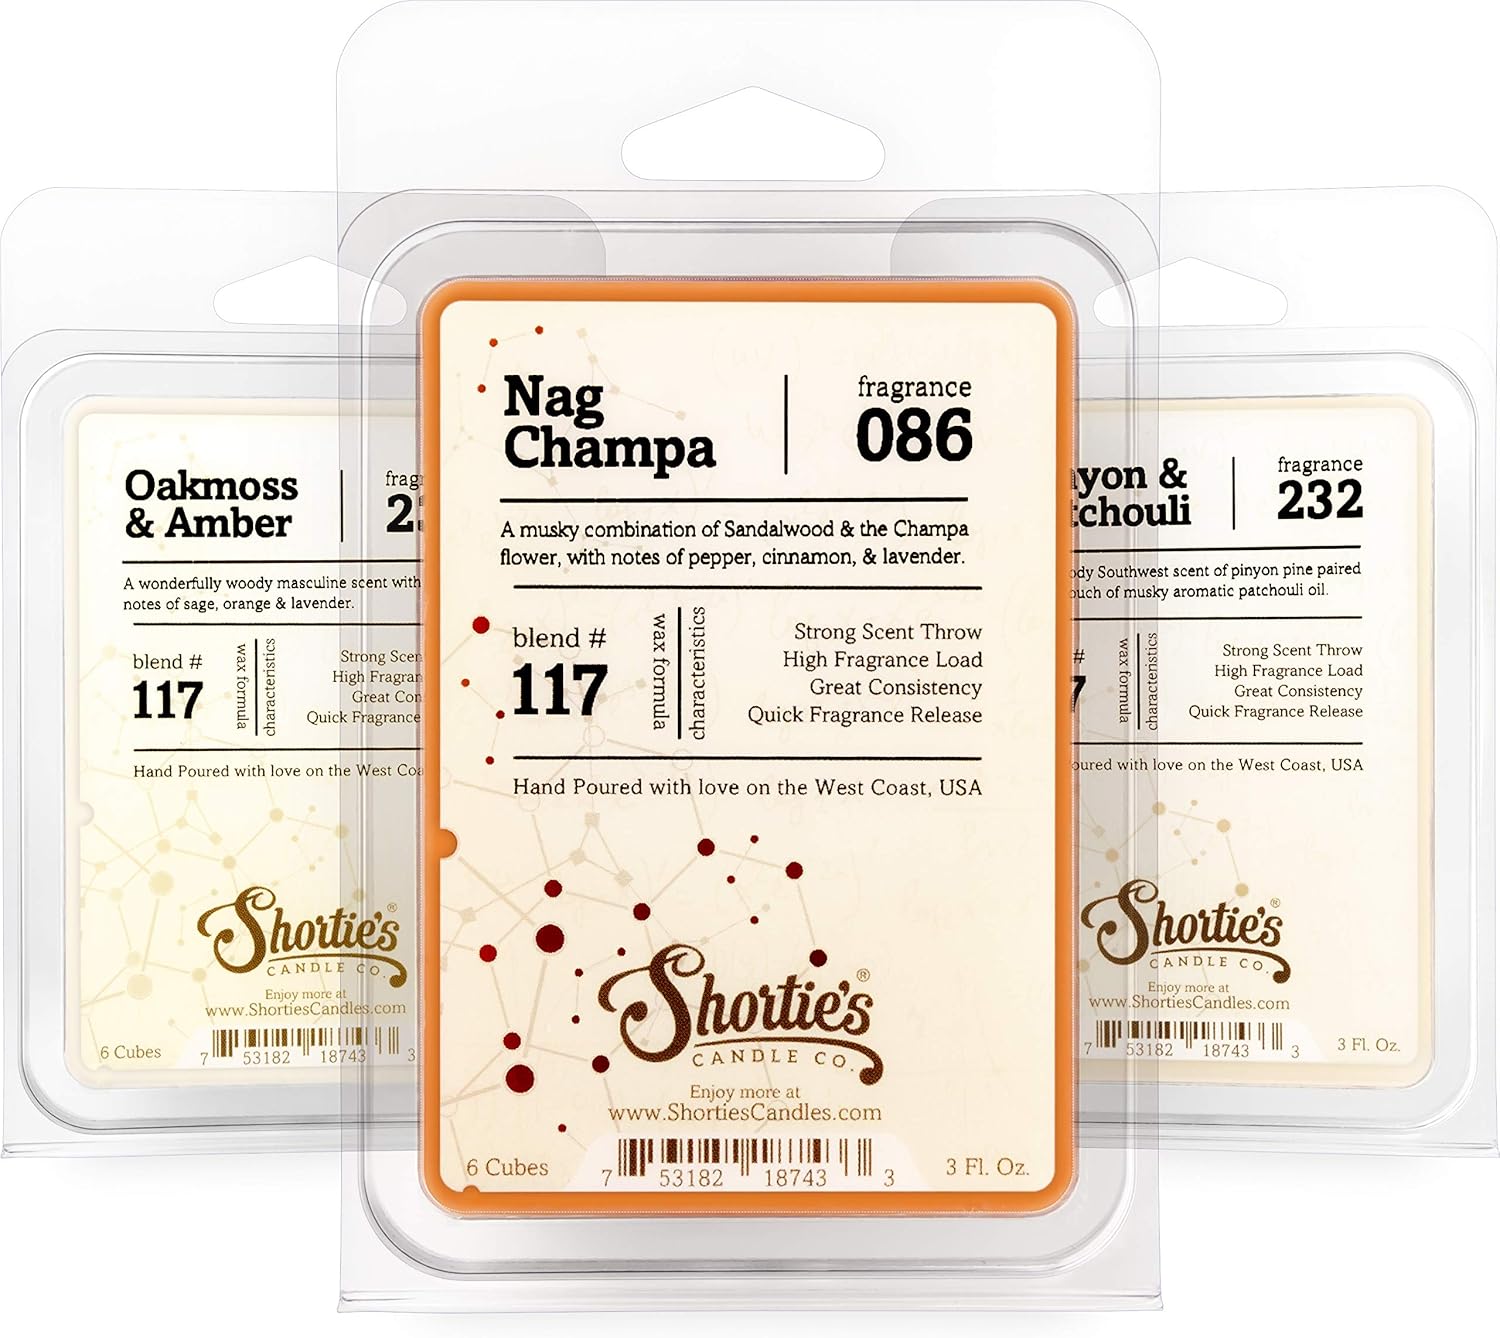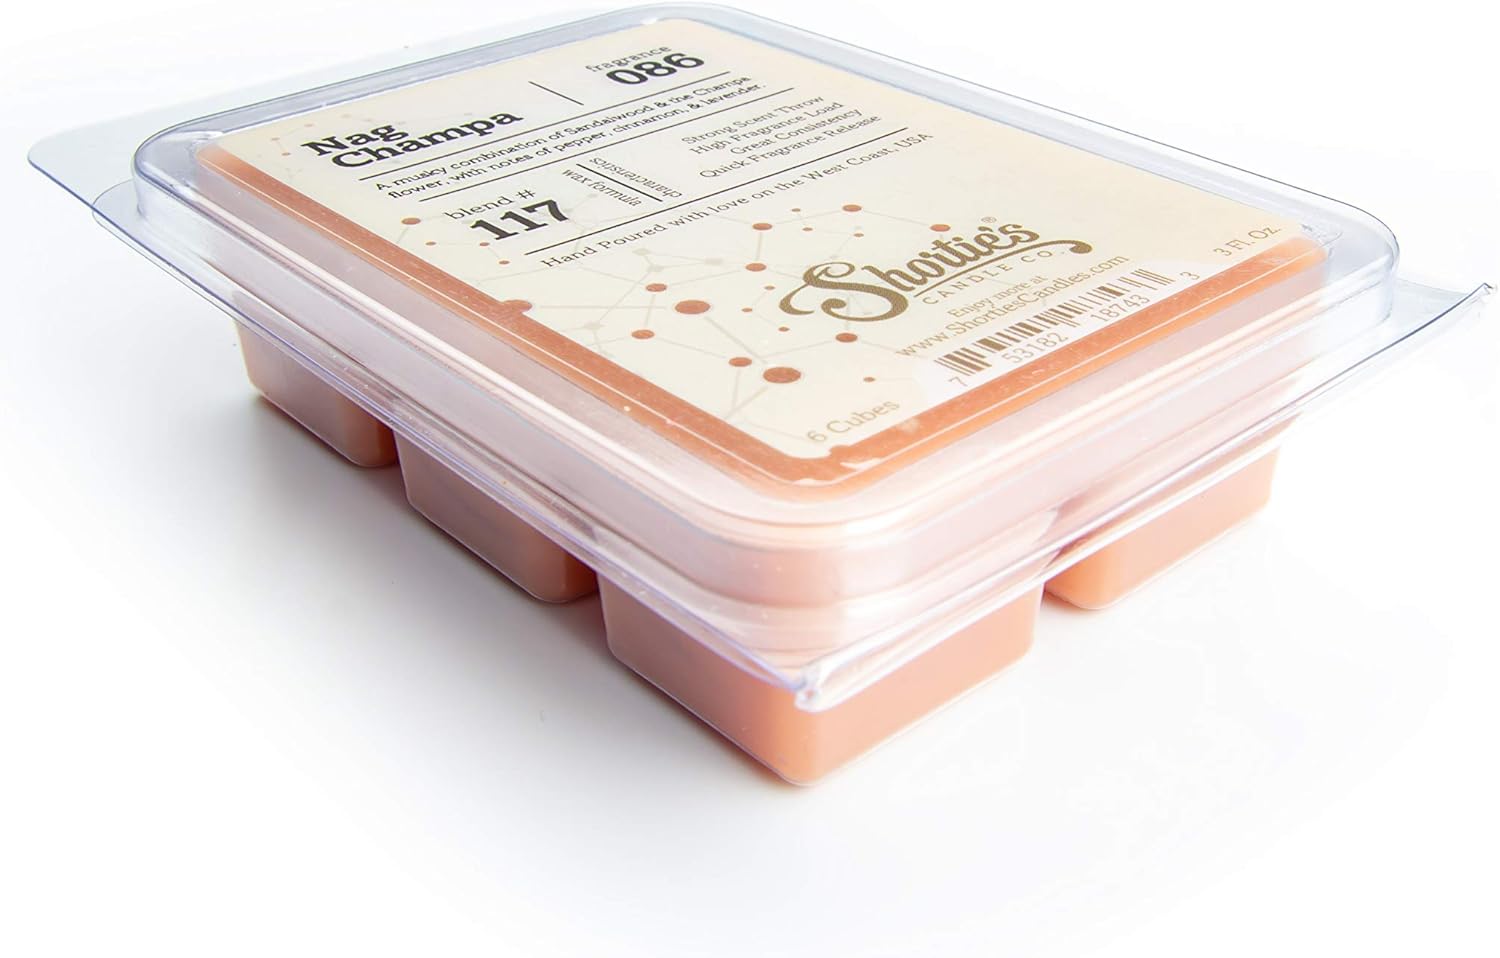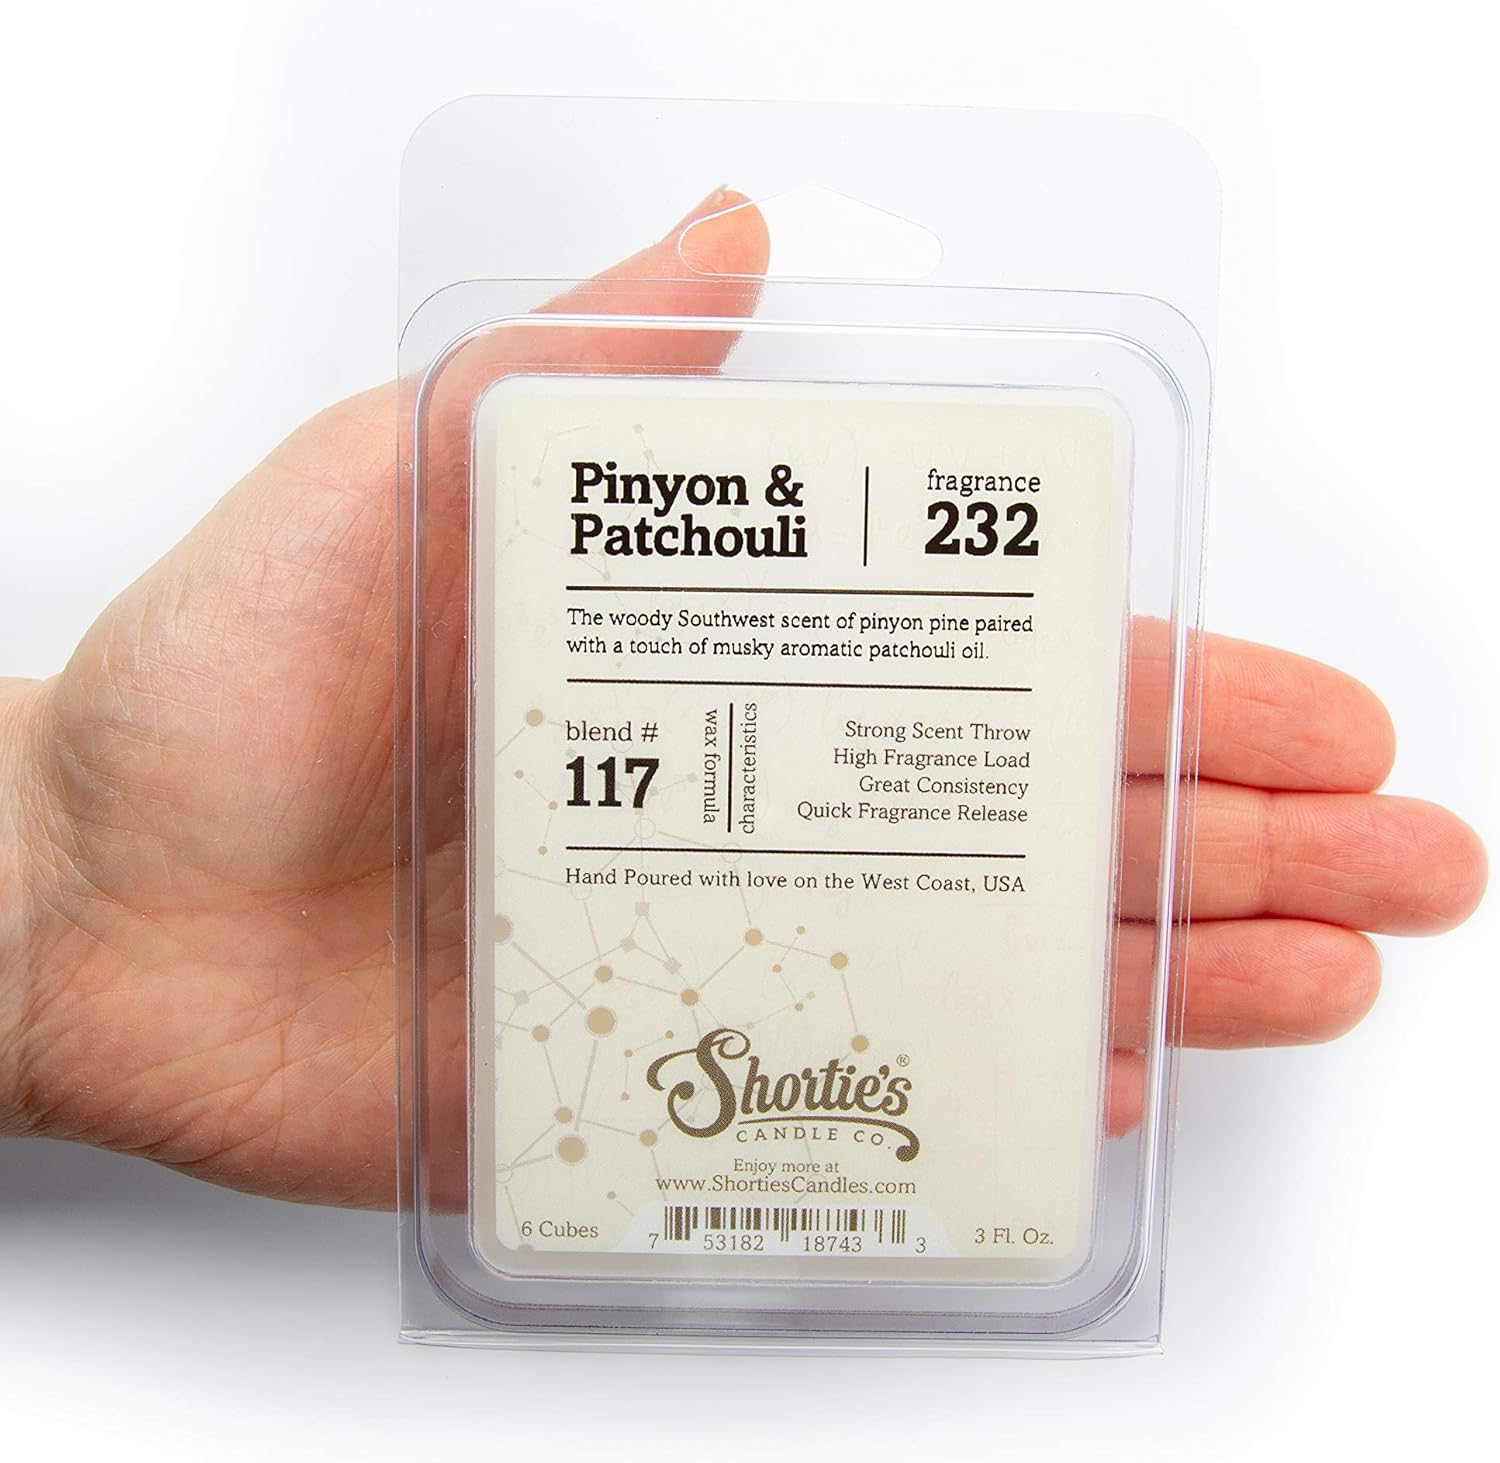
Musk Wax Melts Variety Pack - Pinion & Patchouli, Nag Champa, Oakmoss & Amber - Formula 117 - 3 Highly Scented 3 Oz. Bars - Made With Natural Oils - Incense & Earth Warmer Wax Cubes
Category: Amazon Home
Our highly scented Wax Melts are made with our classic paraffin wax blend giving them the same great strong scent throw as our popular jar candles. Each pack of wax melts contain 6 long lasting blocks, and each 1/2 Oz. wax block will provide strong fragrance for 5+ hours. Our warmer wax is far stronger and last much longer than your traditional big box brands. Our Premium Earth Wax Melts are highly scented, made with Essential and Natural fragrance oils, and are completely phthalate free, vegan, and non toxic! Each pack of Wax Melts contain 6 1/2 Oz. warmer wax cubes, and each will provide strong fragrance for 8+ hours. Our Premium Wax Melts are a completely safe flameless fragrance wickless candle option for any space and pets of all types. Our classic container wax is composed of a super soft paraffin petrolatum blend with a low melt point making for strong fragrance fast.
Features: The perfect selection of earthy fragrances for musky scent lovers featuring: Nag Champa, Pinyon & Patchouli, and Oakmoss & Amber. | Hand poured with our Premium 117th wax blend designed for great scent throw and quick fragrance release. | Made in the U.S.A. and responsibly sourced with natural and essential fragrance oils also farmed in America. | Completely safe flameless fragrance for any space and pets of all types! Works great in all standard electric and non electric warmers. | Each wax melt pack contains 6 1/2 Oz. long lasting blocks - each will provide 5 to 10 hours of strong scent throw.